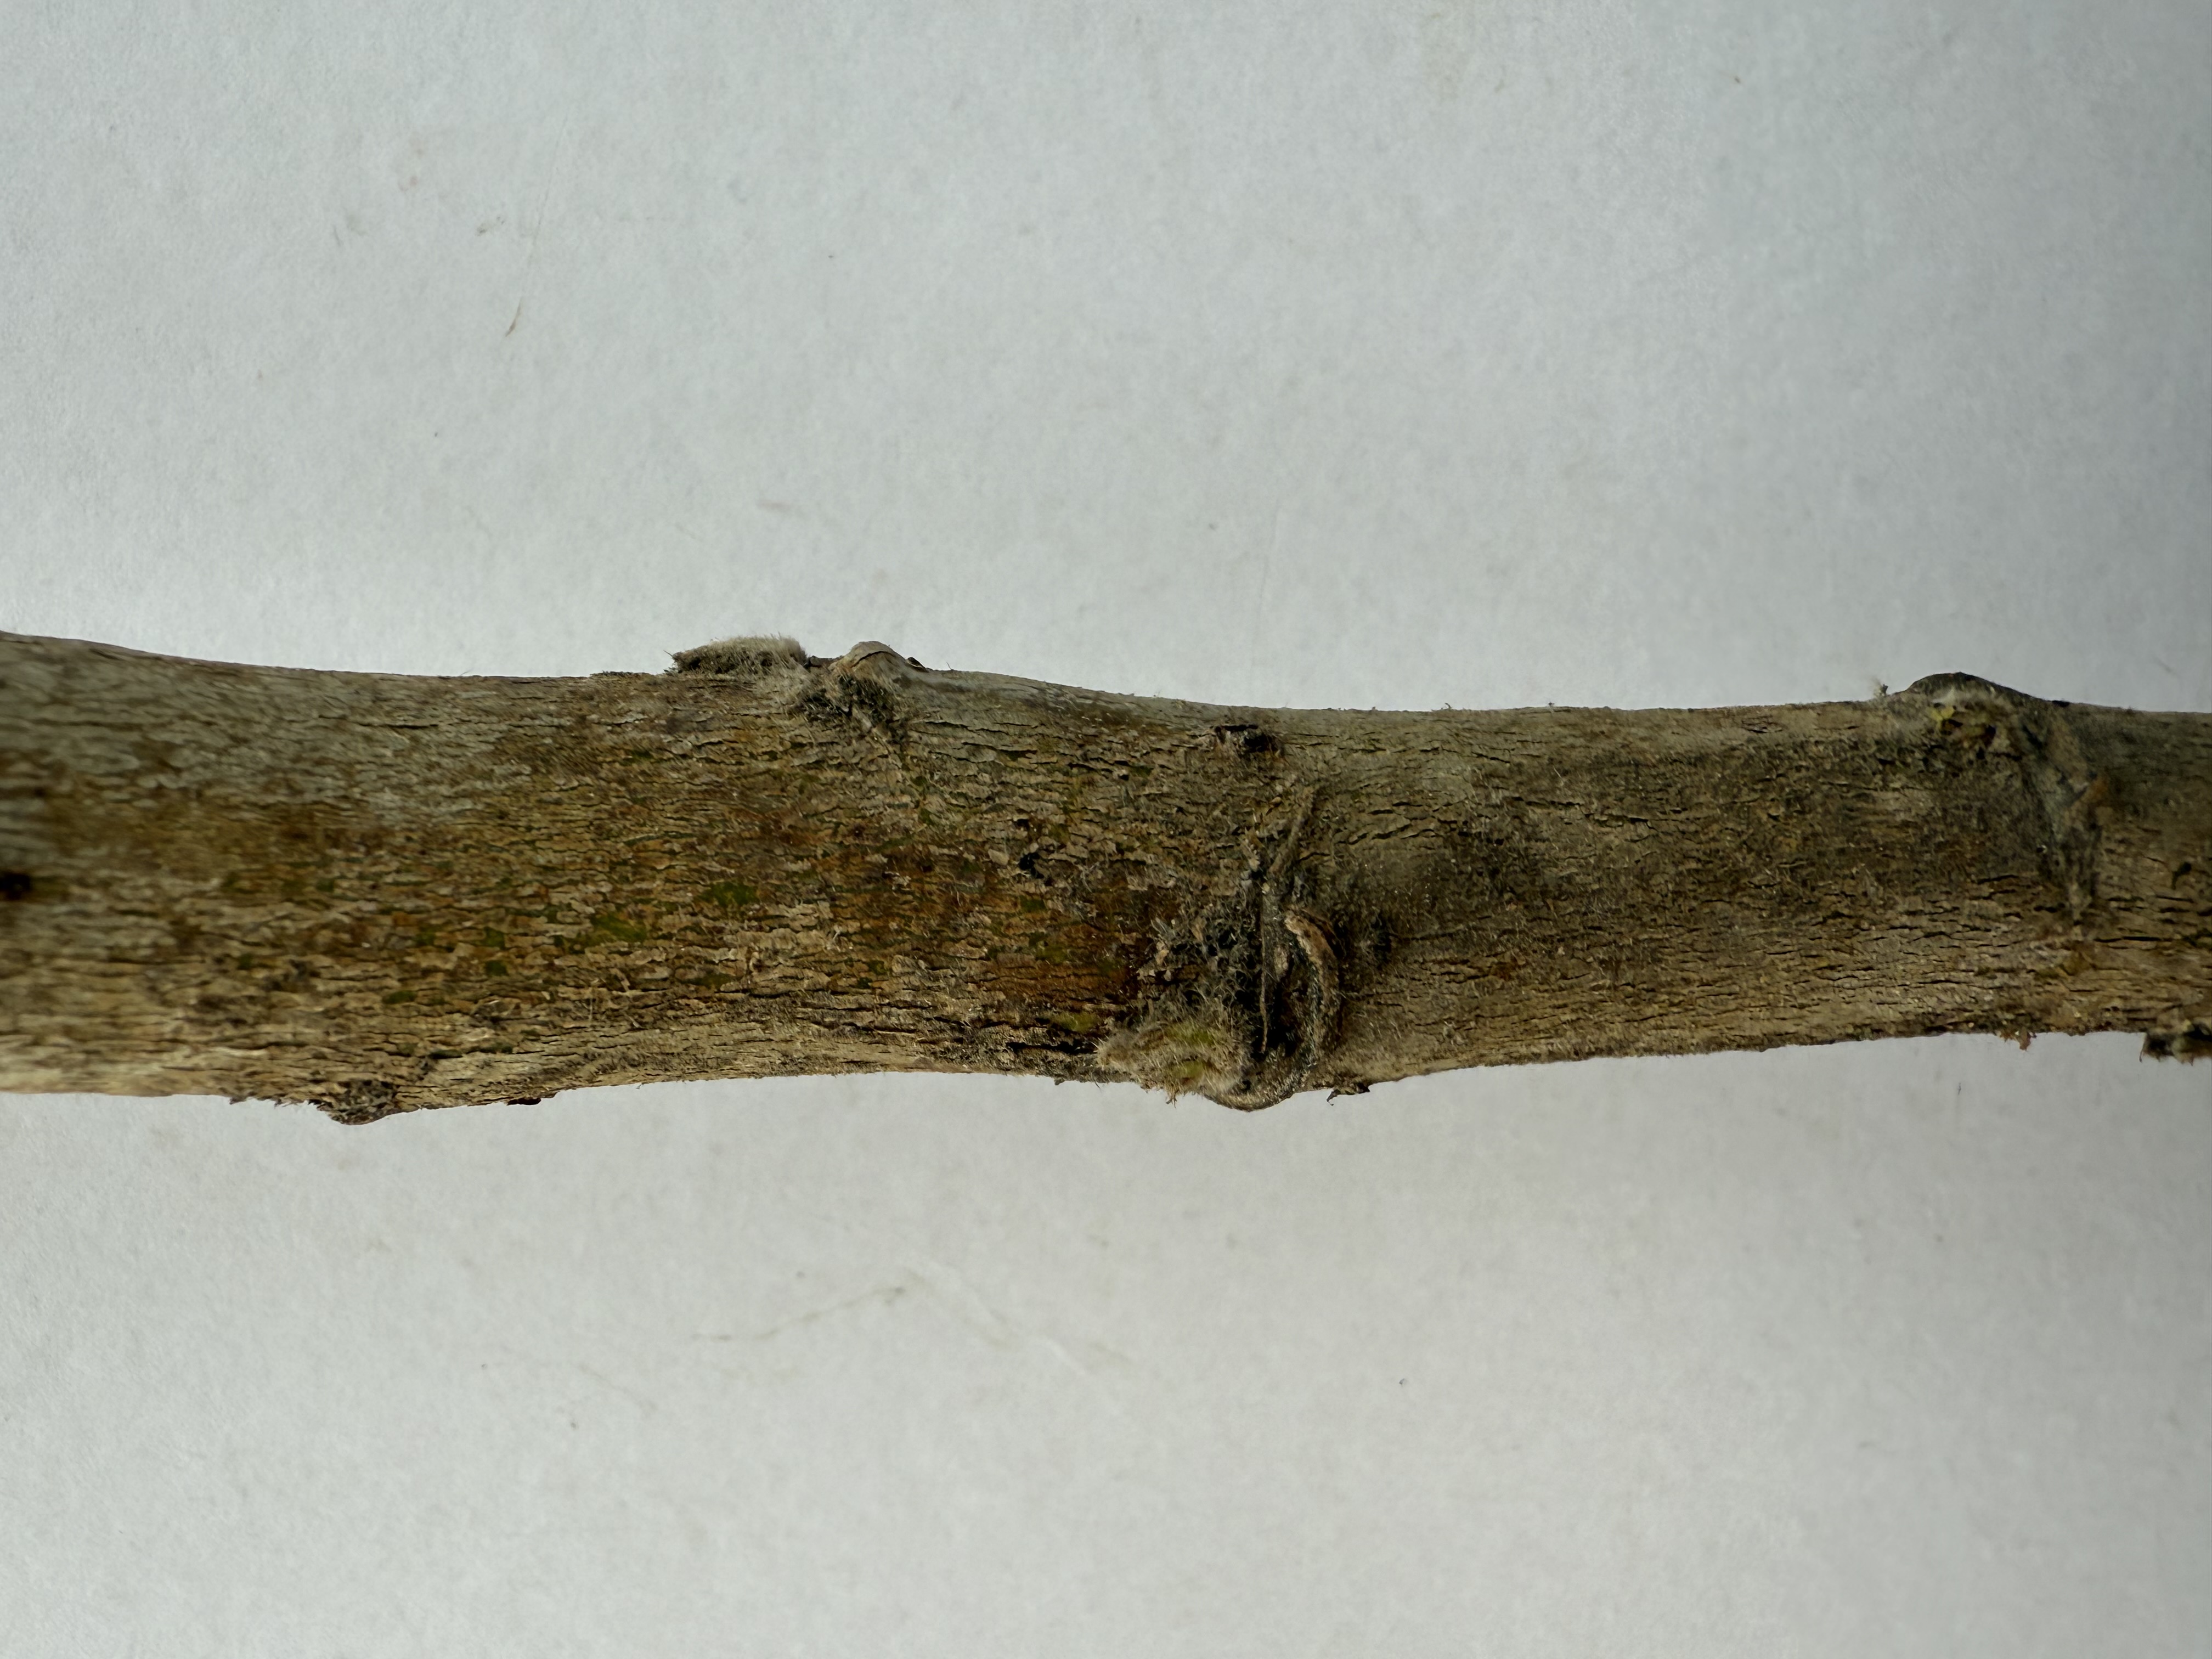
Variety: Loquat